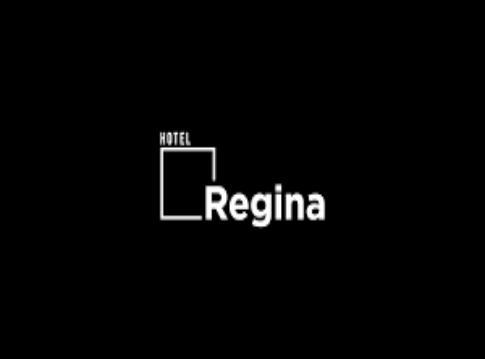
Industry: Clothes